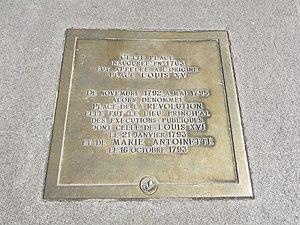
Plaque sur l'histoire de la Place de la Concorde, où furent exécutés le roi Louis XVI et la reine Marie-Antoinette. Place de la Concorde, Paris VIIIe arr.
La place de la Concorde, avec 8,64 hectares, est la plus grande place de Paris. Le nom aurait été choisi par le Directoire pour marquer la réconciliation des Français après les excès de la Terreur.